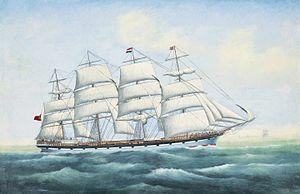
Un quatre-mâts carré est un voilier à quatre mâts dont tous les mâts sont gréés en voiles carrées.